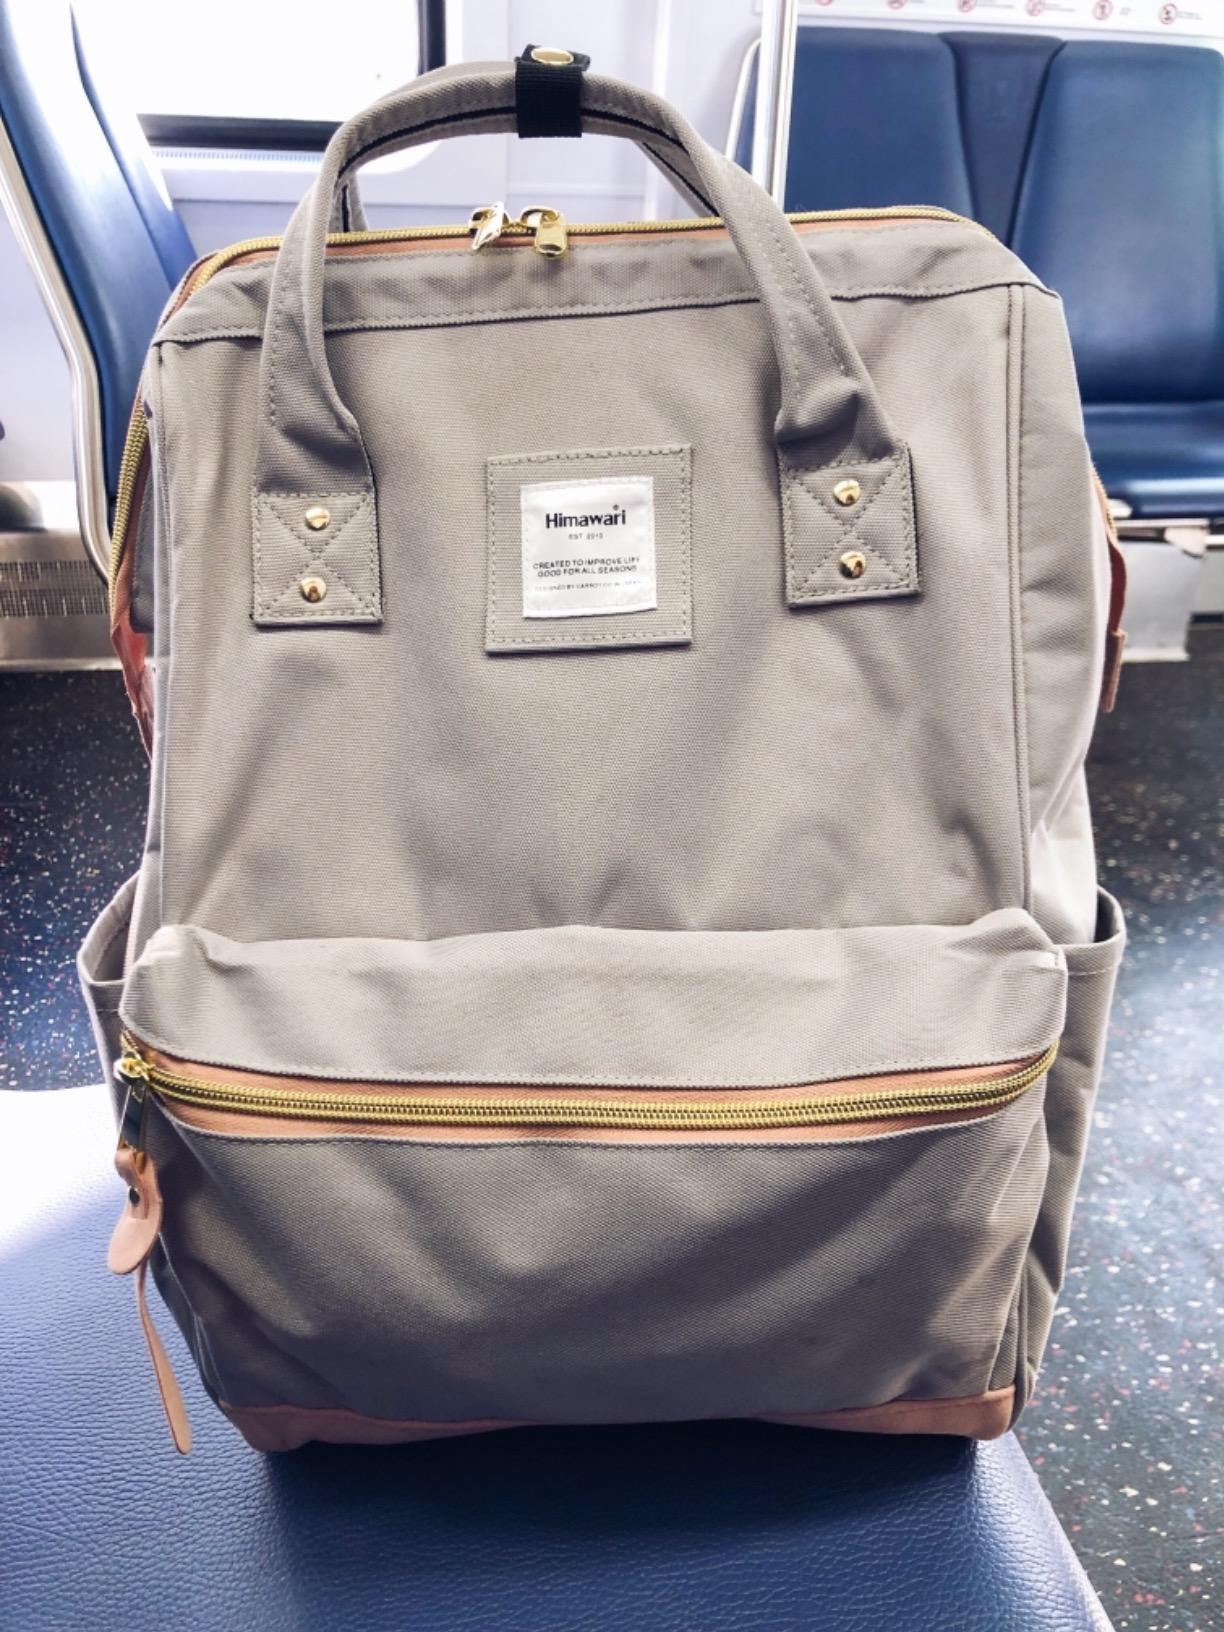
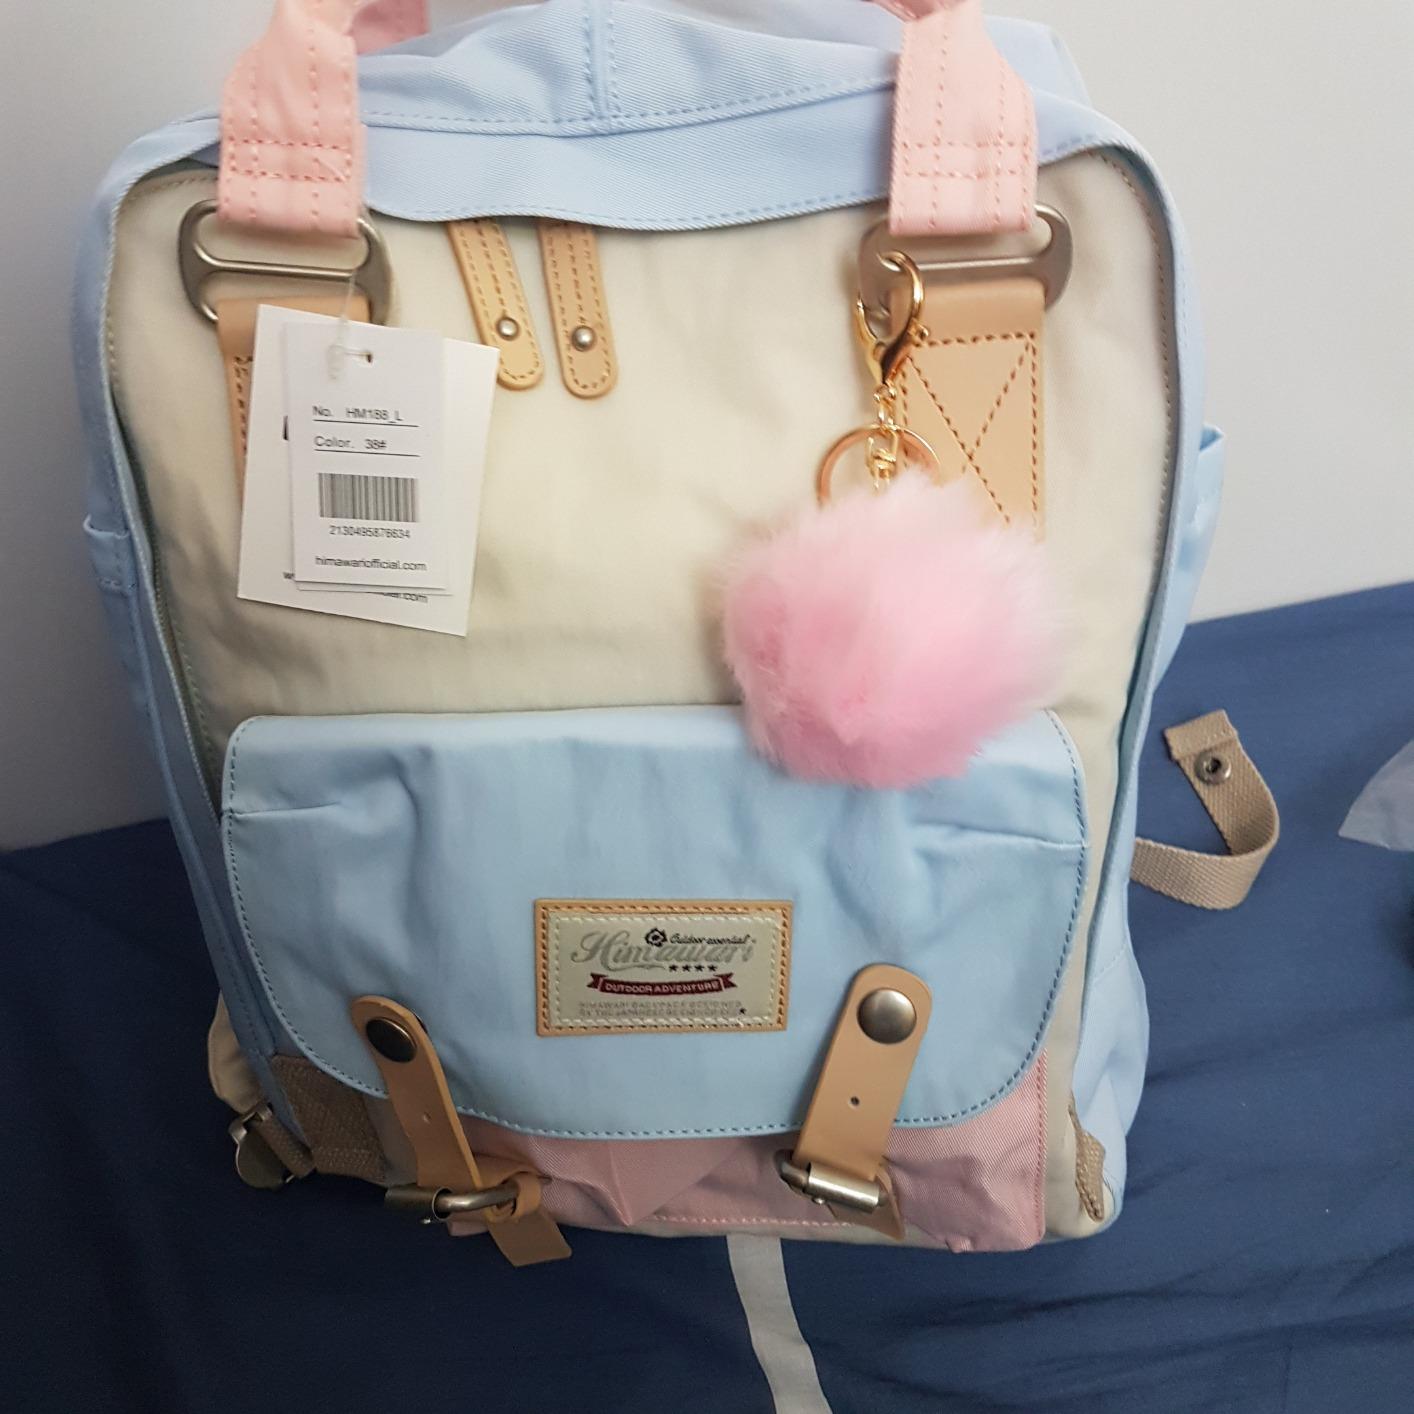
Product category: bag
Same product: no